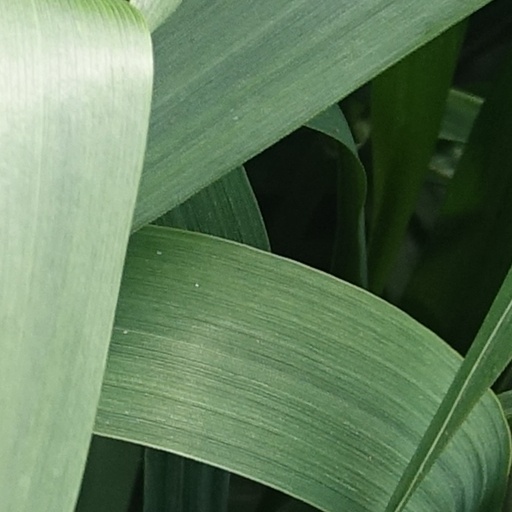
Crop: wheat